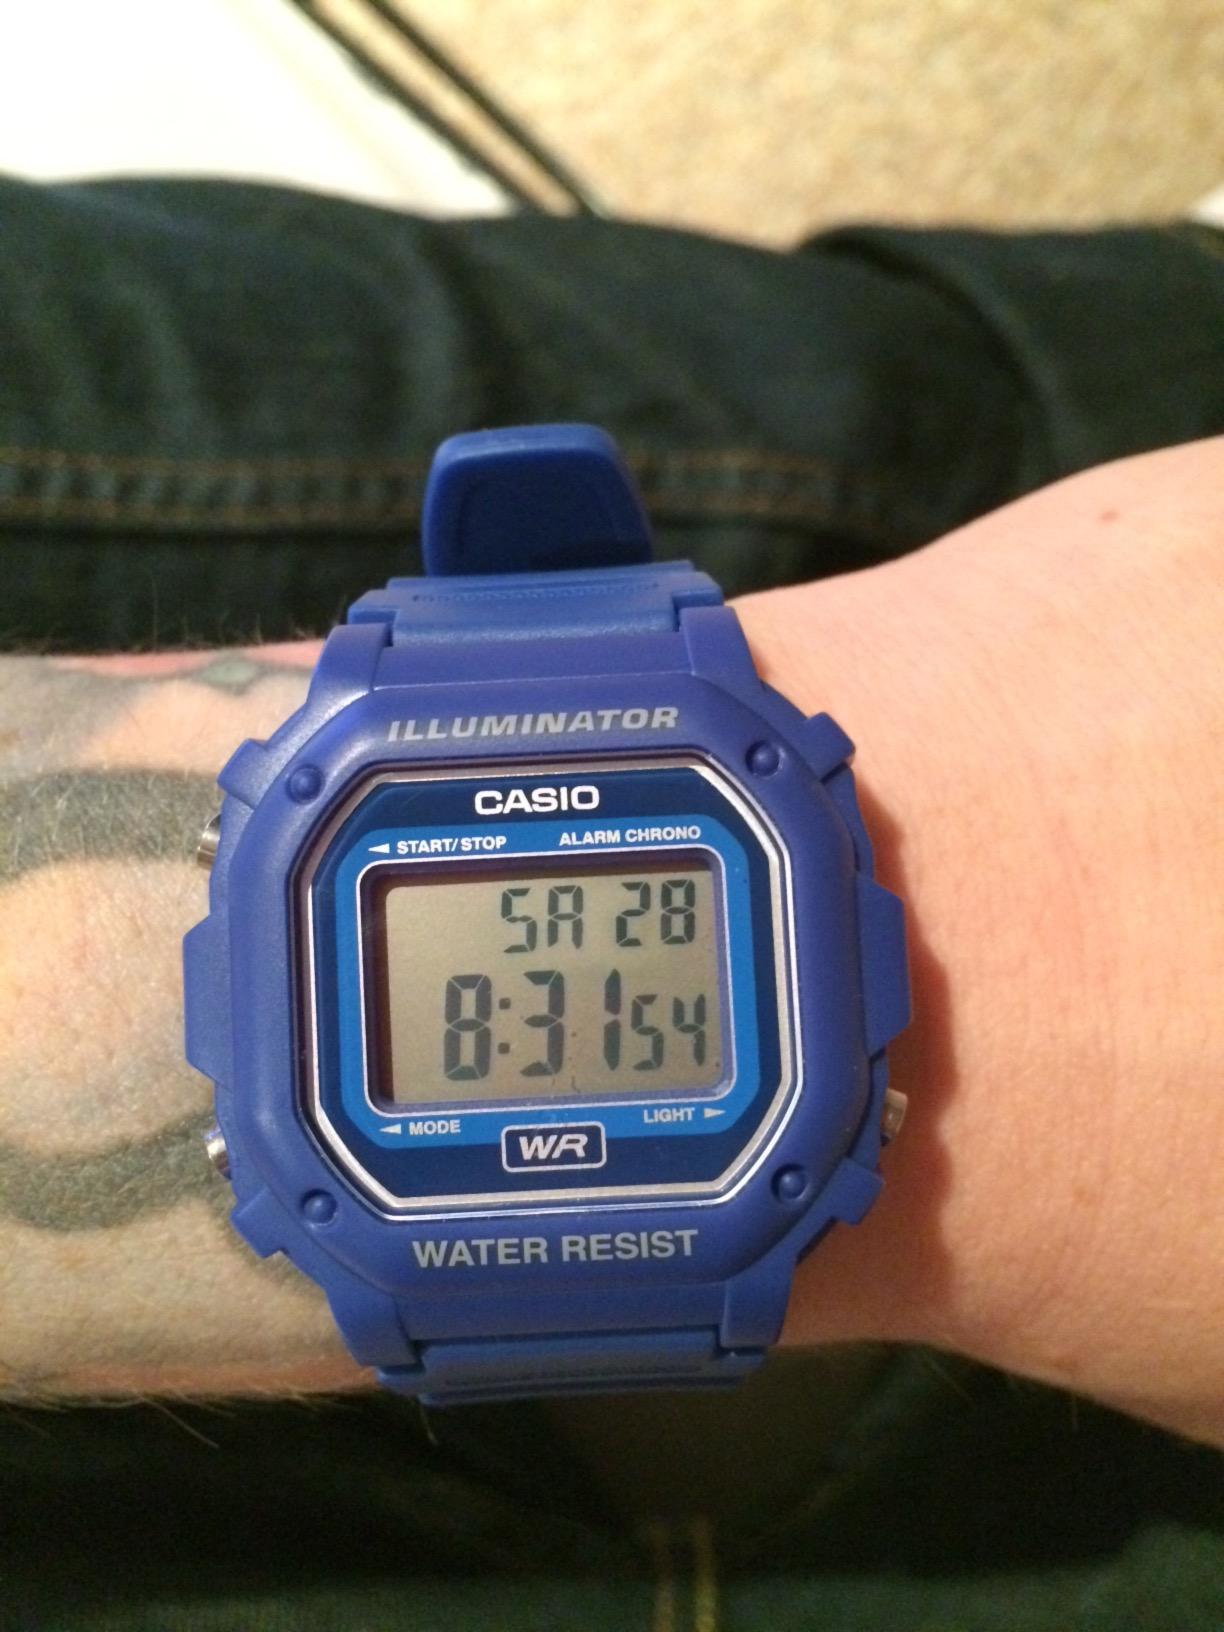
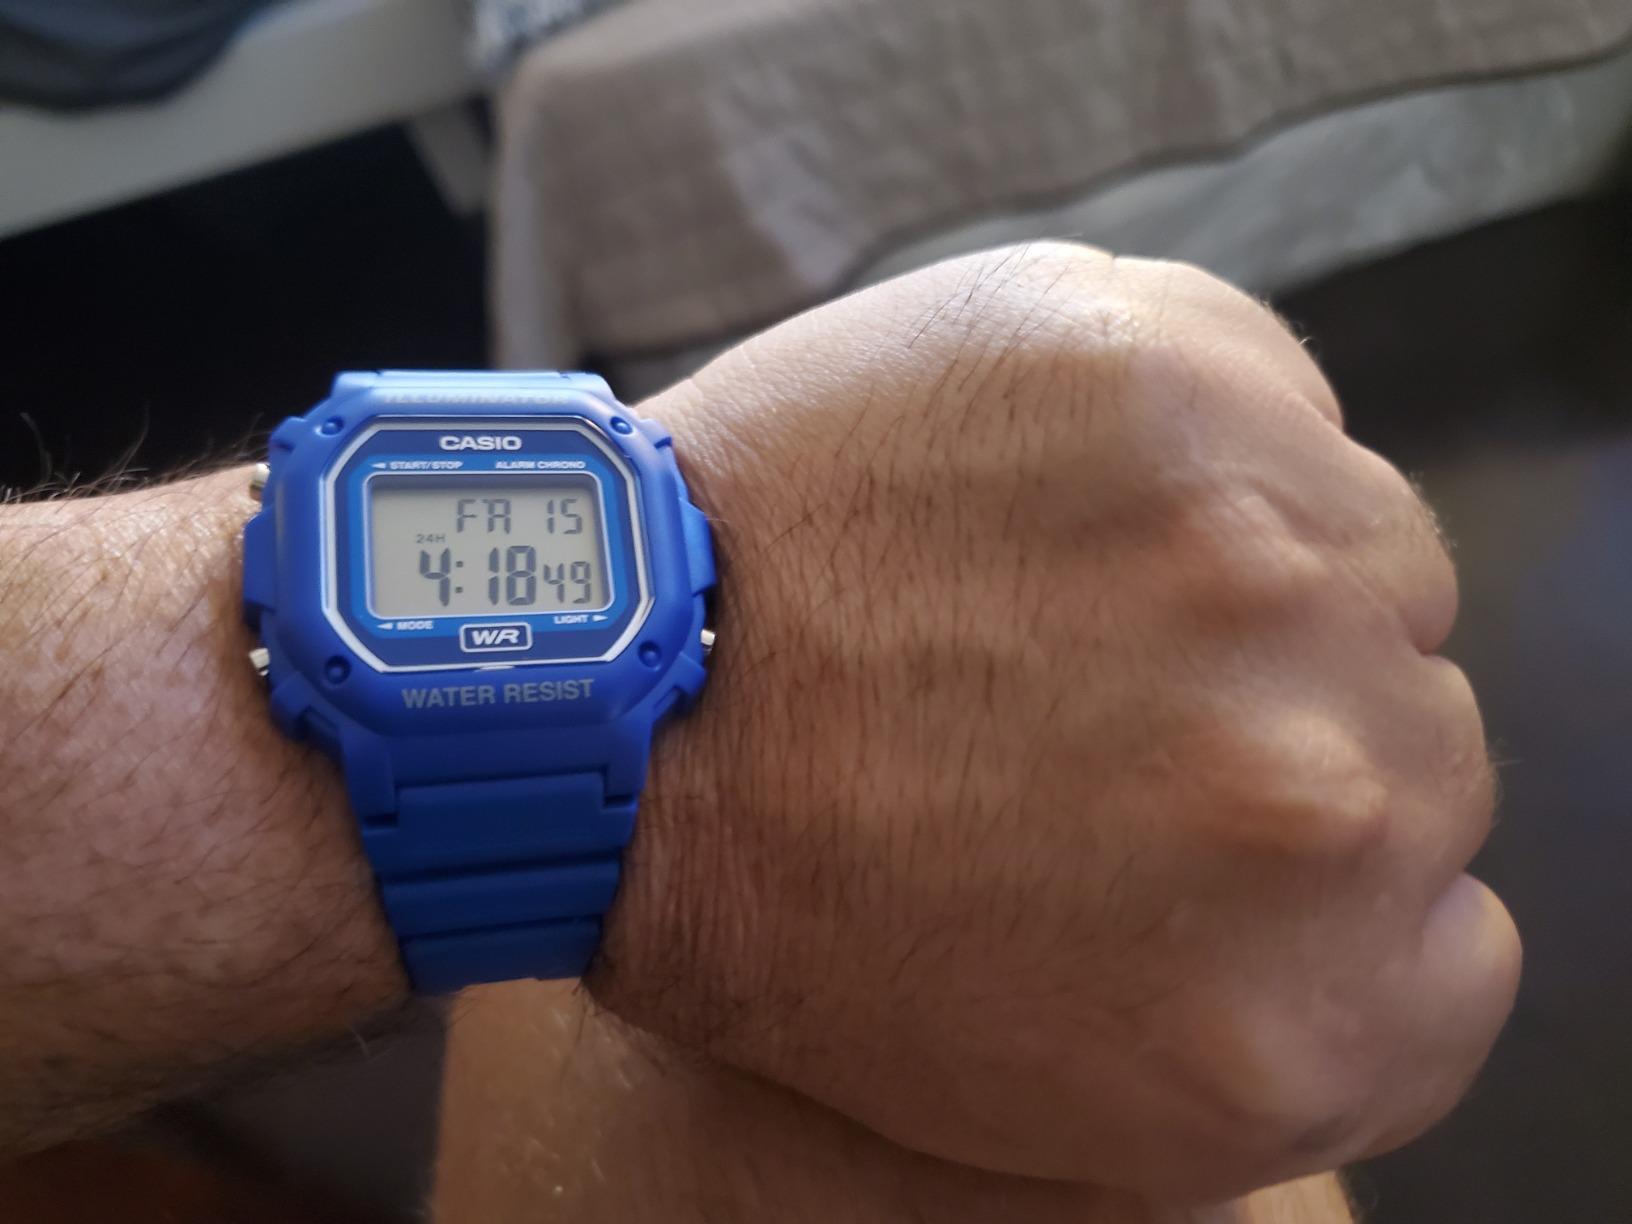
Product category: accessories_watch
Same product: yes